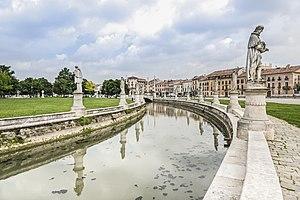
Padoue est une ville italienne de la région de la Vénétie, située au nord de la péninsule dans la plaine du Pô, à 40 kilomètres de Venise, sur la rivière Bacchiglione.
Cet article concerne une liste des principales villes d'Italie par nombre d'habitants. Ci-dessous se dresse une liste des villes de plus de 50 000 habitants le 31 décembre 2018, classées par leur nombre d'habitants selon les chiffres de l'Institut national de statistique.
Le Prato della Valle est une place de 8,86 hectares de forme elliptique à Padoue, en Italie. C'est la plus grande place d'Italie et une des plus grandes de toute l'Europe. La configuration actuelle du lieu date de la fin du XVIIIᵉ siècle et est caractérisée par une île elliptique centrale appelée île Memmia d'environ 20 000 m², elle-même entourée d'un canal sur les berges duquel se trouvent plusieurs statues.